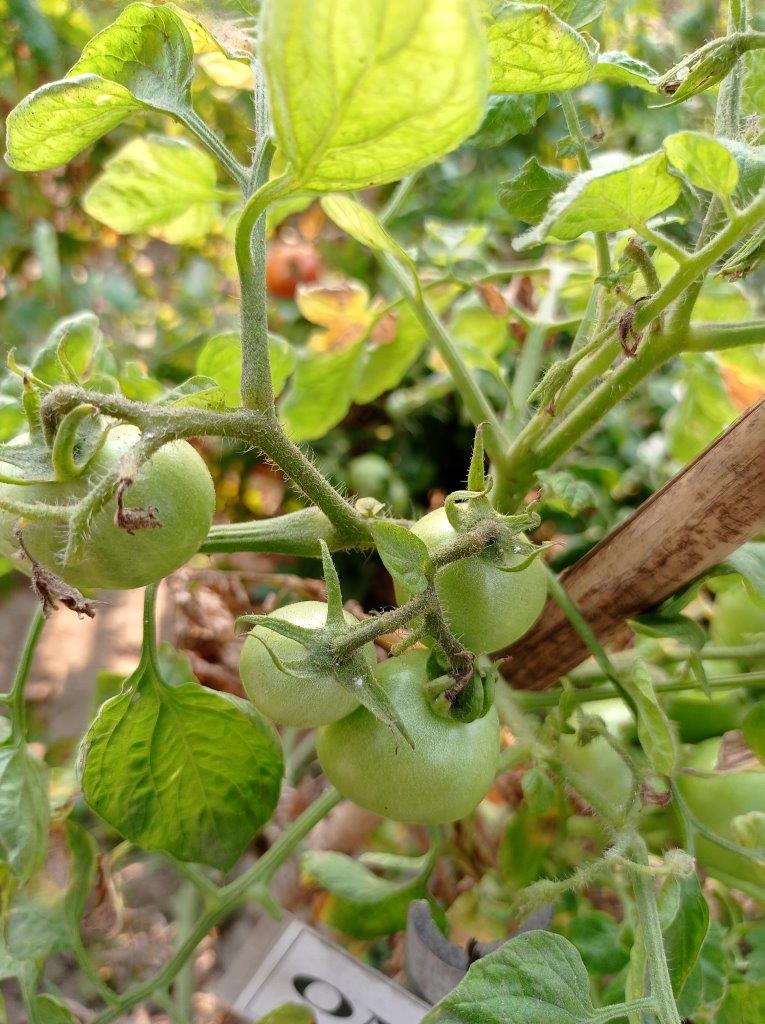
Maturity: Immature